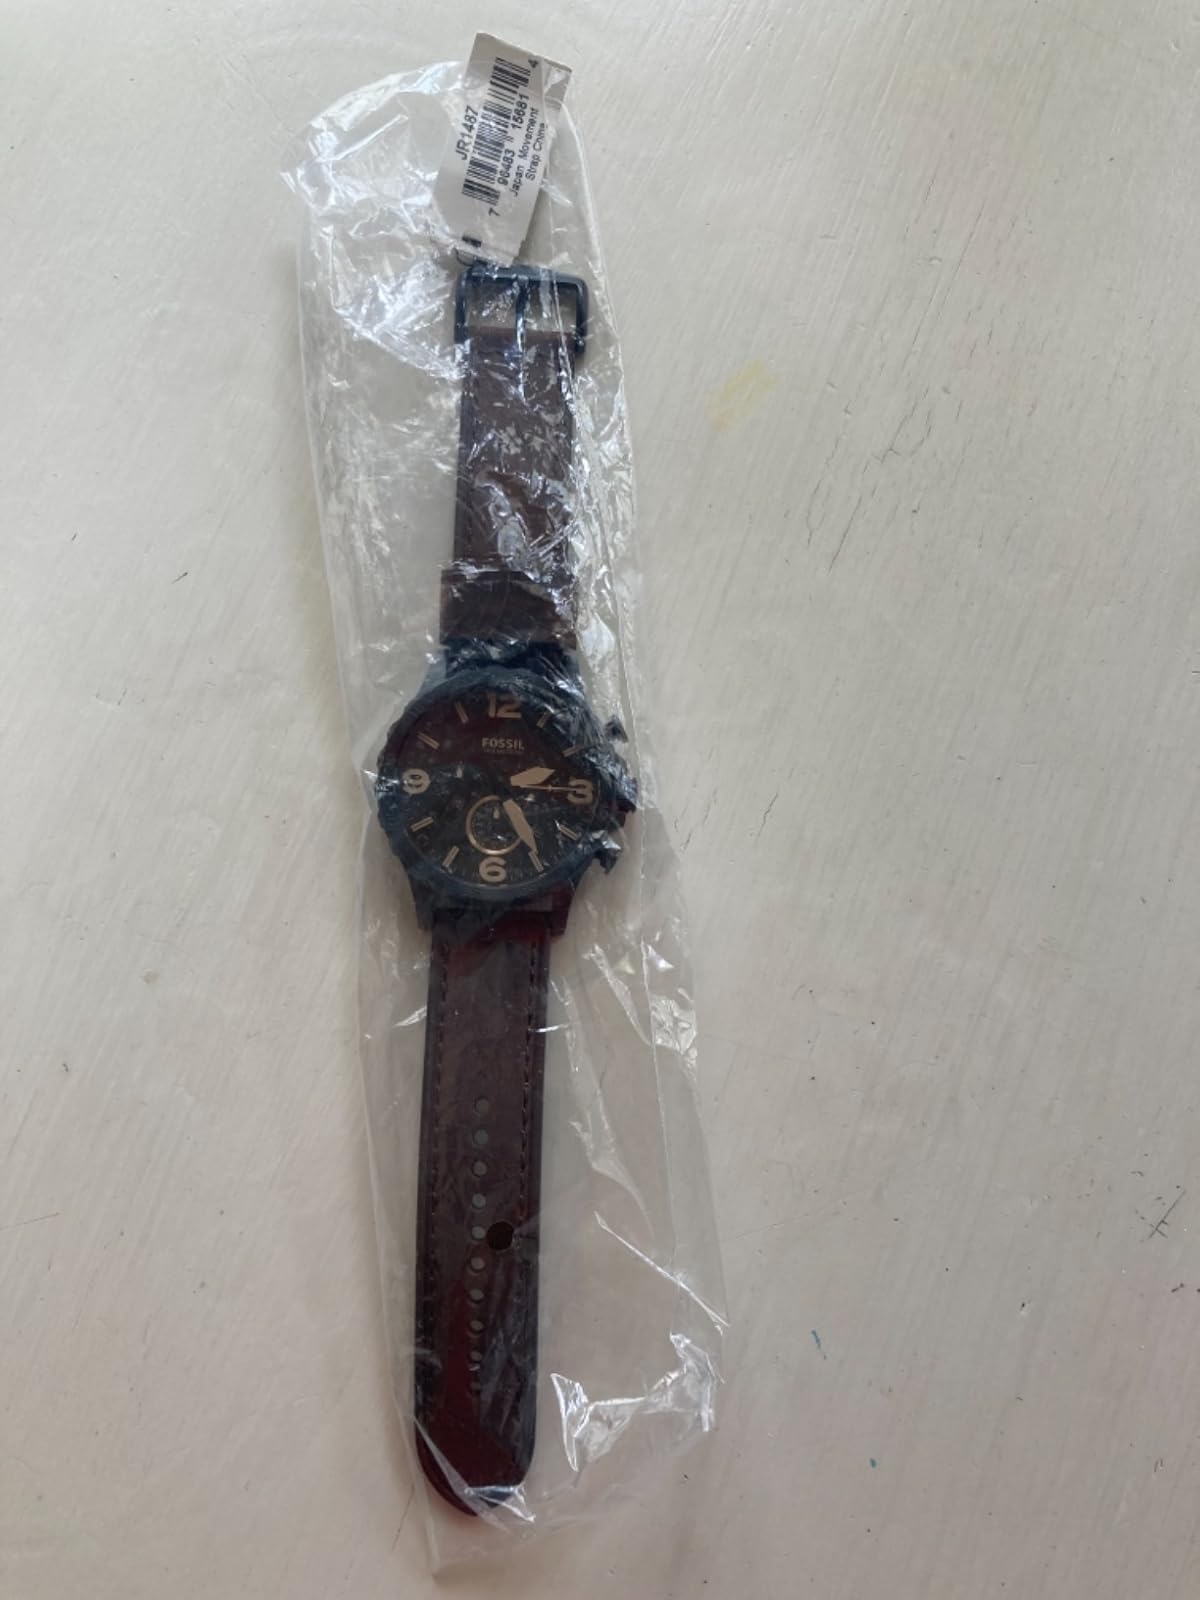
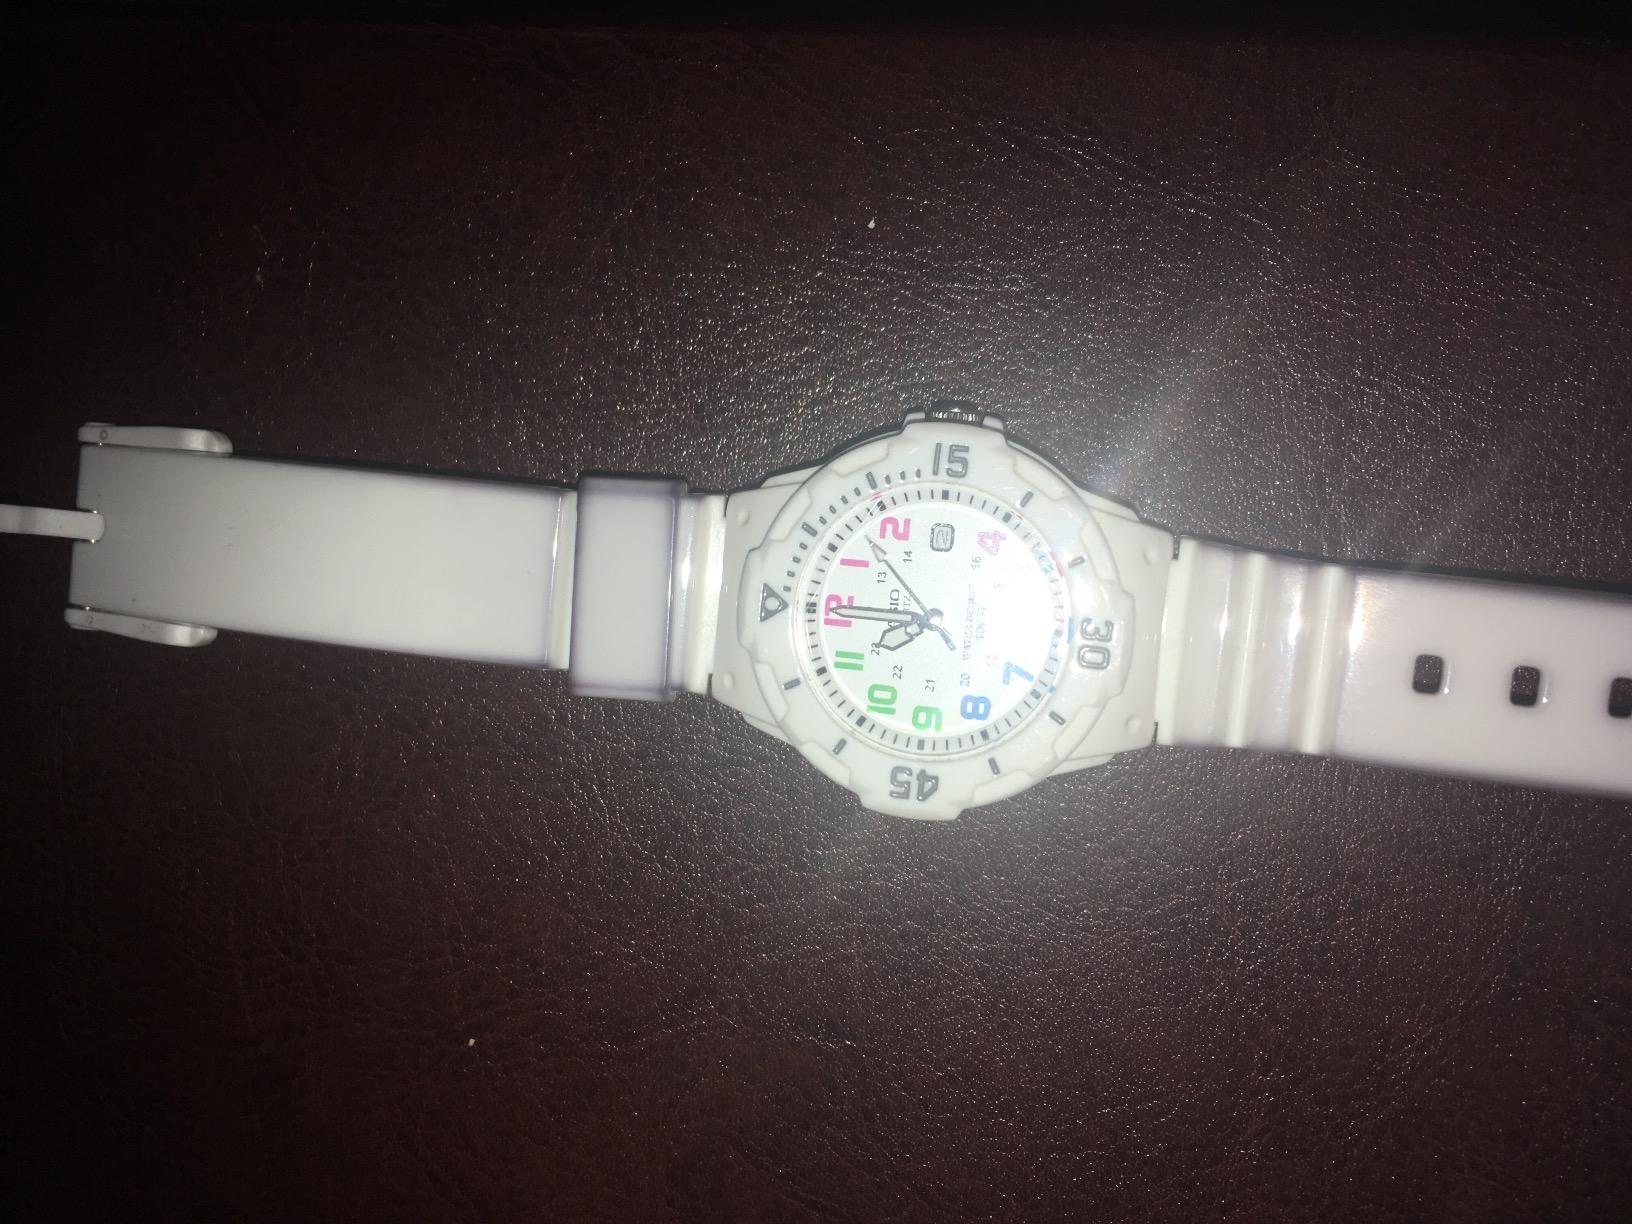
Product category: accessories_watch
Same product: no